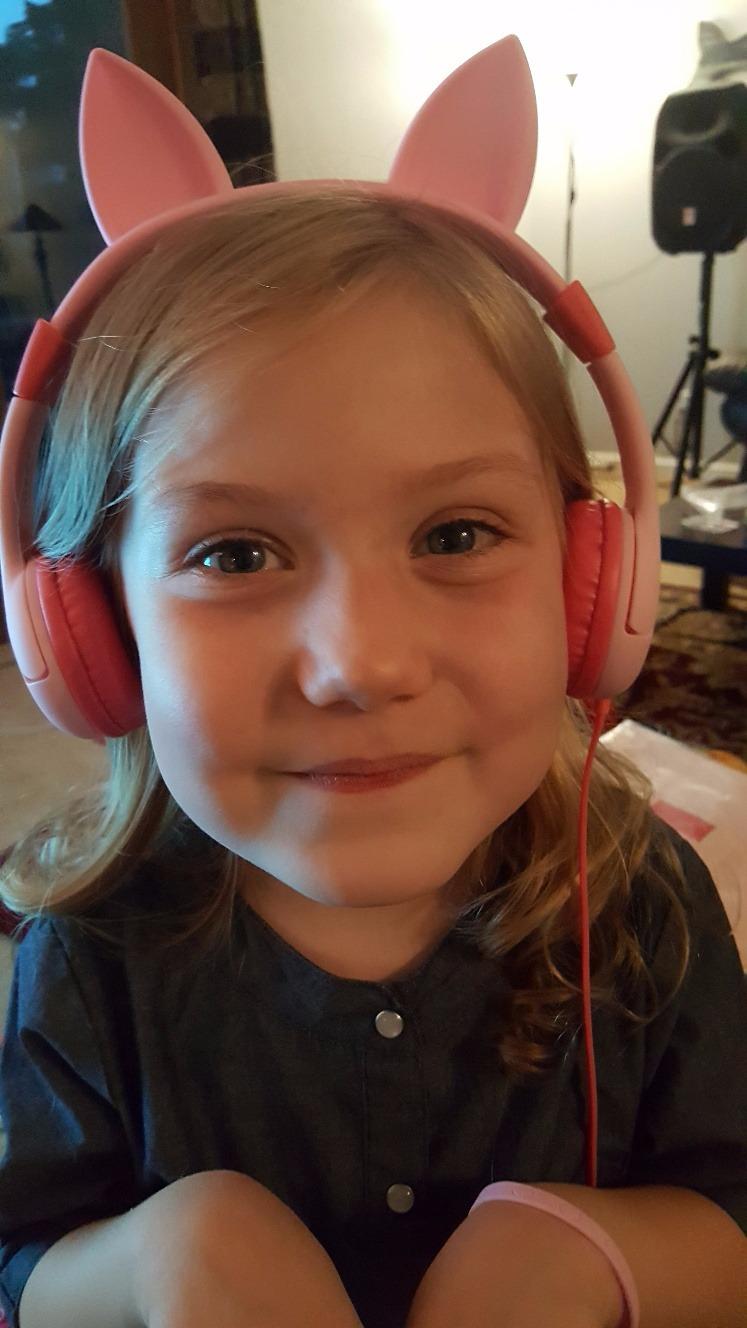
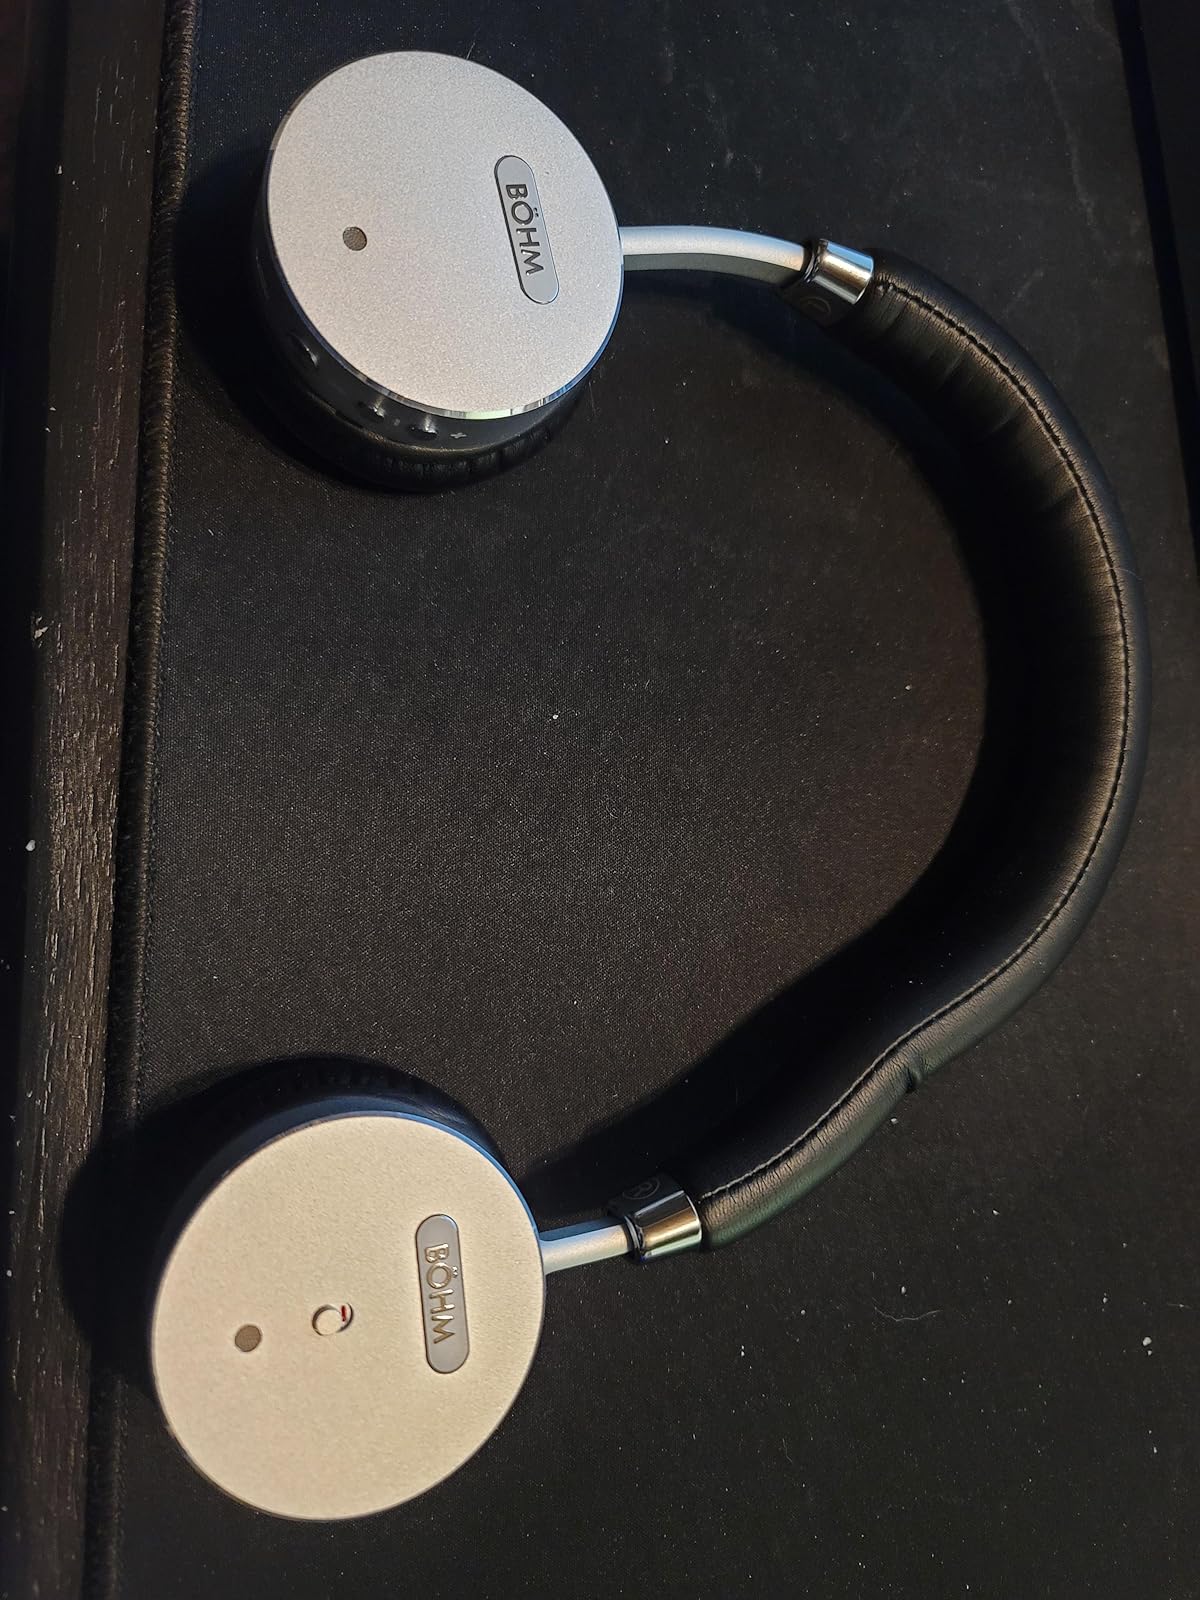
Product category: headphones
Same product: no